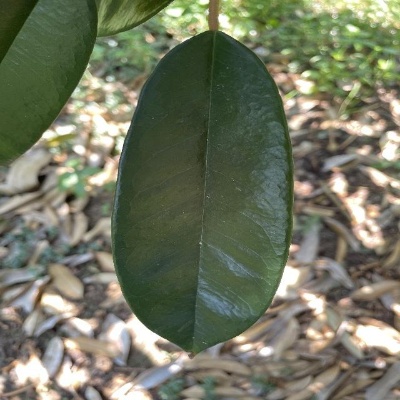
Label: Leaf_Healthy